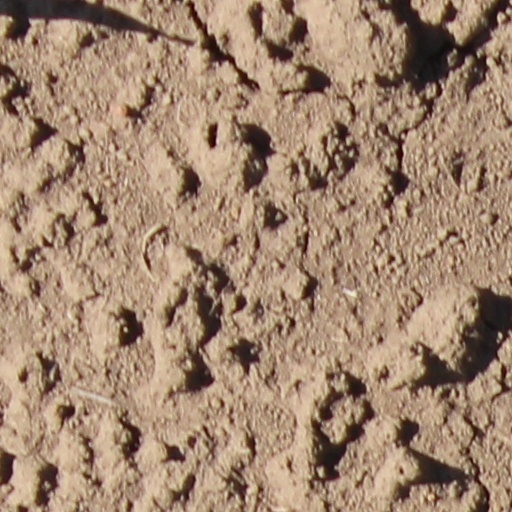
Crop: wheat